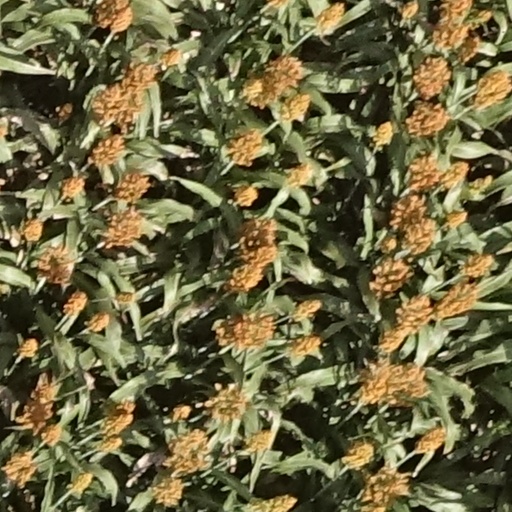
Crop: sorghum